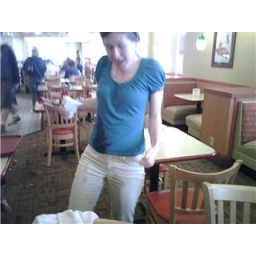
I ran into a waitress with a tray of glasses full of water at the Souper! Salad! in Colorado Springs.